2009 in spaceflight

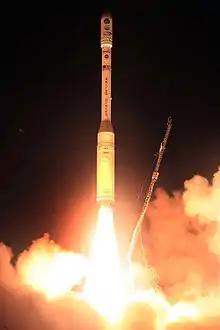
OCO launches on a Taurus

Four orbital launch failures occurred in 2009. On 24 February, a Taurus-XL launched from the Vandenberg Air Force Base in California, United States, with the Orbiting Carbon Observatory. The payload fairing did not separate from the rocket, leaving the upper stage with too much mass to reach orbit. The stage, with spacecraft and fairing still attached, reentered the atmosphere, coming down off the coast of Antarctica. The second failure was a controversial North Korean launch attempt using an Unha rocket to launch the Kwangmyŏngsŏng-2 communications satellite. The launch was conducted on 5 April, and North Korea maintains that it successfully reached orbit, however no objects from the launch were tracked as having orbital velocity, and US radar systems tracking the rocket detected that it failed at around the time of third stage ignition, with debris falling in the Pacific Ocean.